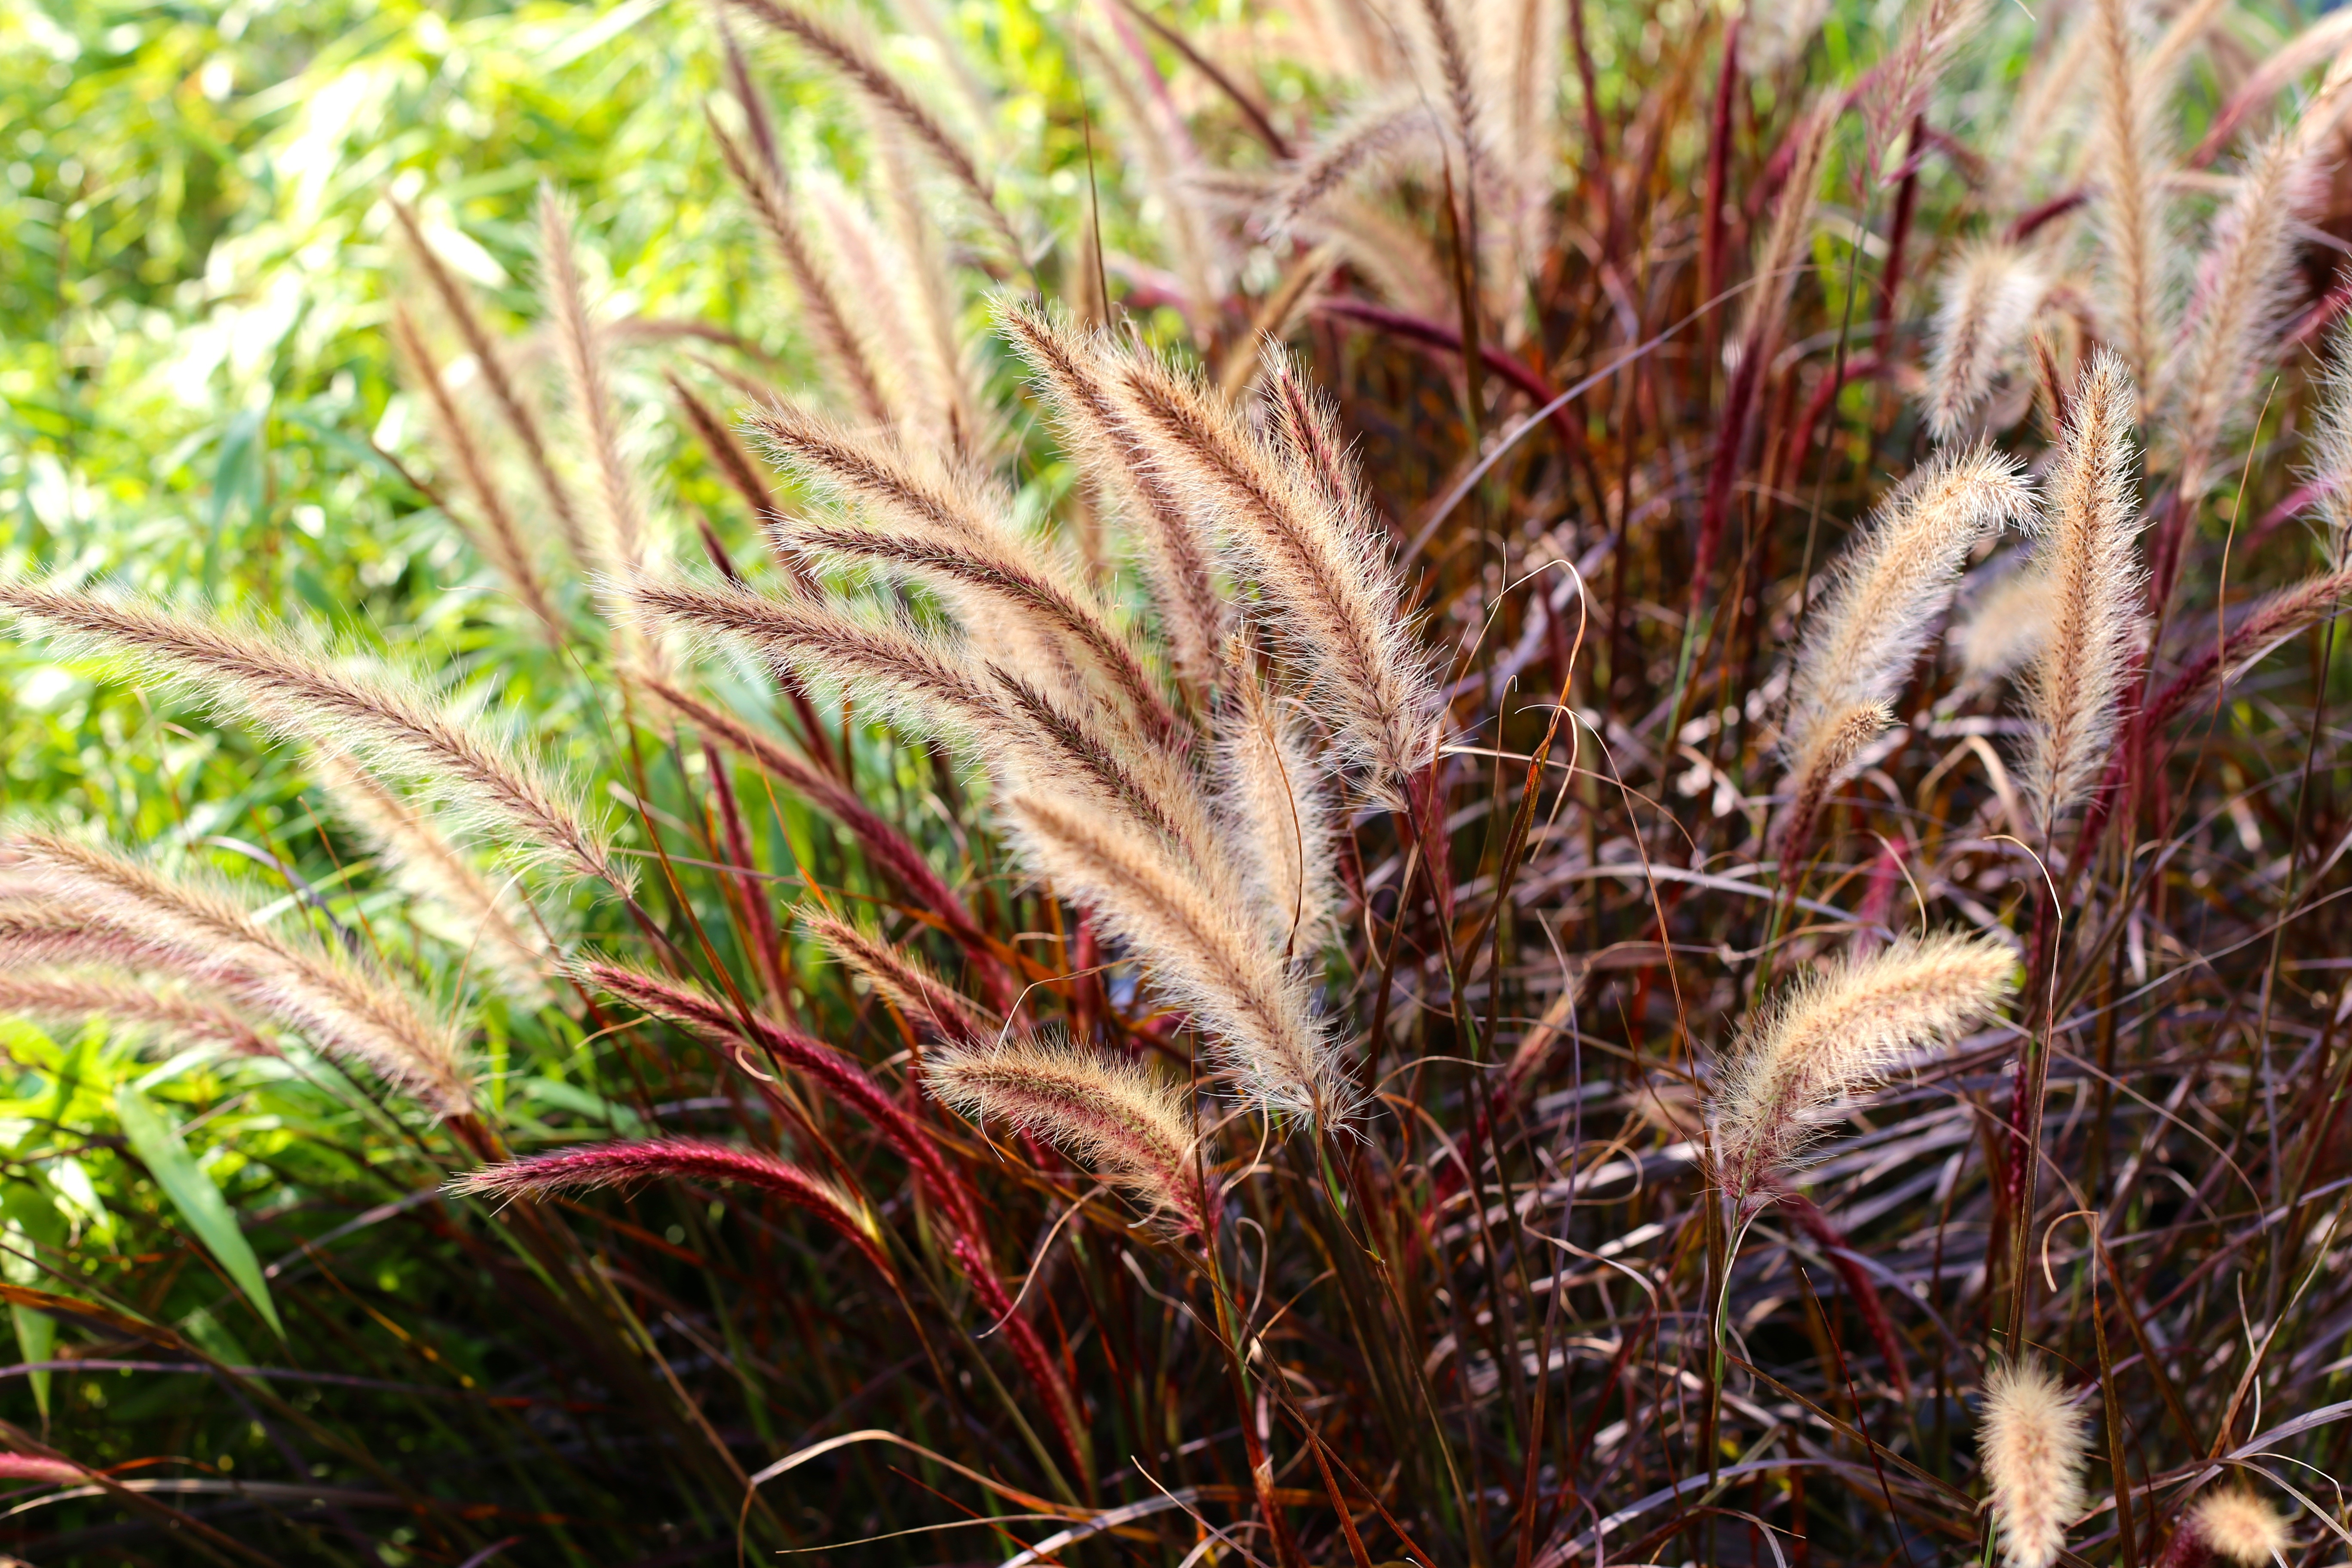
tree, grass, plant, leaf, flower, jungle, botany, flora, perennial, rainforest, habitat, flowering plant, grass family, land plant, arecales, fj rderborstgr s